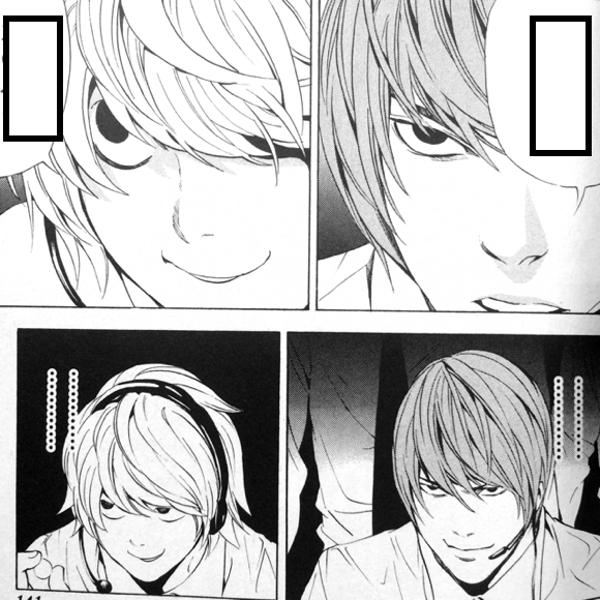
回答: ピザって10回言って/ひじ